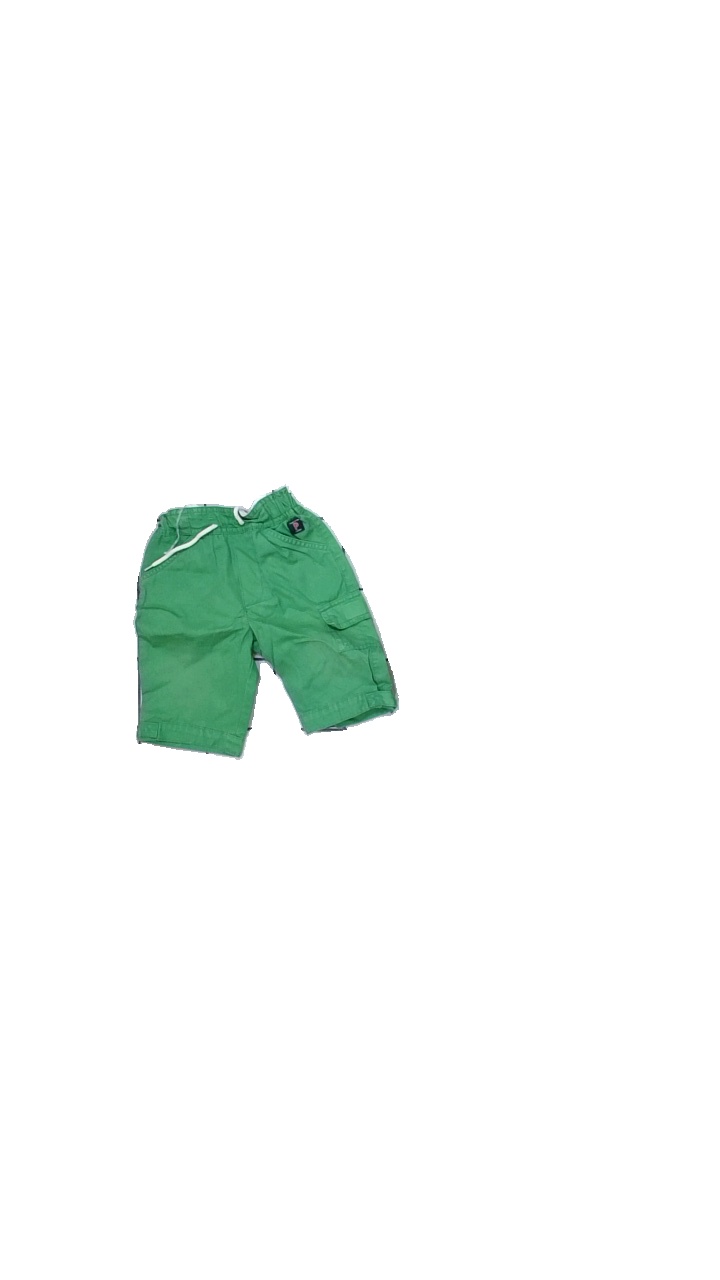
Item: Shorts (Children)
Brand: Polarn Och Pyret
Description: Green shorts
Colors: Green
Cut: Regular
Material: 100% Cotton
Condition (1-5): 2
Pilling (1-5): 5
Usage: Recycle
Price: <50